Cricket in Norfolk Island

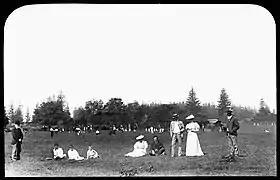
Spectators congregating at a cricket match on Norfolk Island in November 1908.

Cricket is recorded as having been played on Norfolk Island, an external territory of Australia, as early as 1838, by soldiers stationed on the island. It continued to be played after the island was settled in 1856 by Pitcairn Islanders, descended from the mutineers of the "Bounty" and of mixed European and Polynesian stock. John Patteson, an ex-first-class cricketer and future Bishop of Melanesia, was a missionary on Norfolk during that period. From 1876 until well into the 20th century, a match was played annually on Bounty Day, the national holiday, a tradition that was resumed in 1997. In 2001, it was reported that there were three clubs on the island (playing both a knockout tournament and a regular league), regular tours from the Australian mainland, and a junior development program, assisted by the New South Wales Cricket Association (NSWCA). Norfolk Island's cricket ground is located at Kingston Oval (or Kingston Common), which is the oldest cricket pitch in the Southern Hemisphere used since 1838, now with artificial matting overlooked by Kingston's convict-era buildings, which are World Heritage Sites.